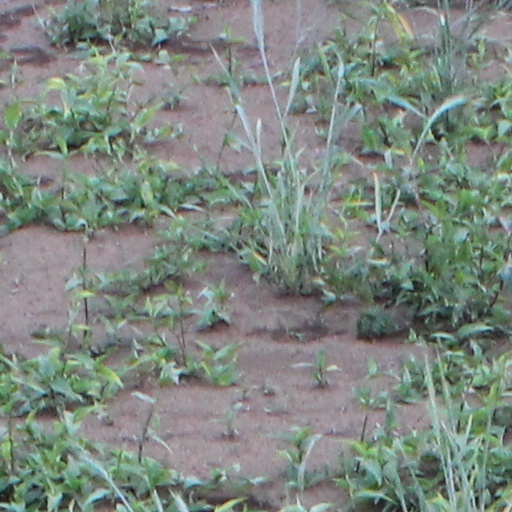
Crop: wheat